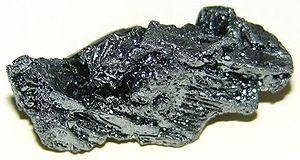
Un élément chimique est la classe des atomes dont le noyau compte un nombre donné de protons. Ce nombre, noté Z, est le numéro atomique de l'élément, qui détermine la configuration électronique des atomes correspondants, et donc leurs propriétés physicochimiques. Ces atomes peuvent en revanche compter un nombre variable de neutrons dans leur noyau, ce qu'on appelle des isotopes. L'hydrogène, le carbone, l'azote, l'oxygène, le fer, le cuivre, l'argent, l'or, etc., sont des éléments chimiques, dont le numéro atomique est respectivement 1, 6, 7, 8, 26, 29, 47, 79, etc. Chacun est conventionnellement désigné par un symbole chimique : H, C, N, O, Fe, Cu, Ag, Au, etc. Au total, 118 éléments chimiques ont été observés à ce jour, de numéro atomique 1 à 118. Parmi eux, 94 éléments ont été identifiés sur Terre dans le milieu naturel, et 80 ont au moins un isotope stable : tous ceux de numéro atomique inférieur ou égal à 82 hormis les éléments 43 et 61.